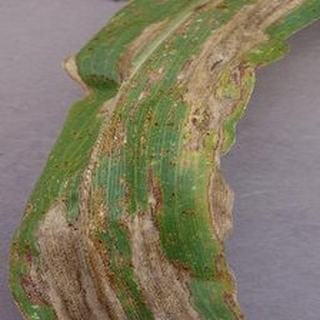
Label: corn_northern_leaf_blight